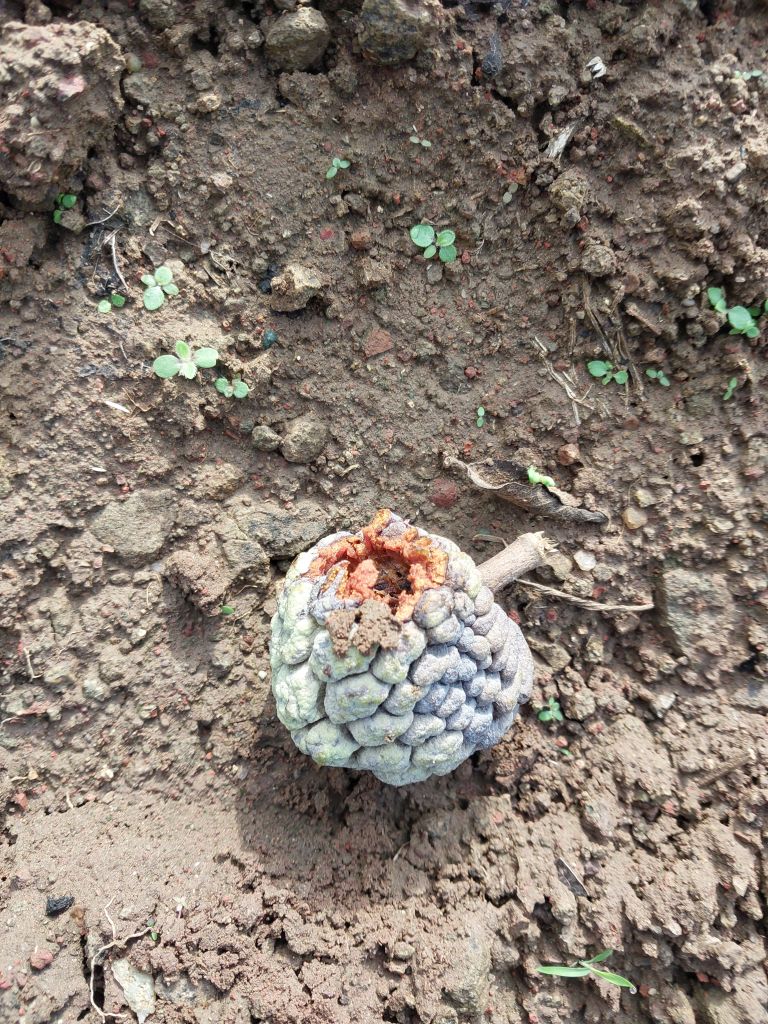
Disease label: Blank Canker